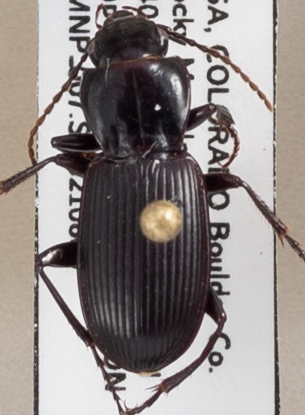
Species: Pterostichus protractus
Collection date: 2021-08-03
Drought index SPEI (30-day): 0.47
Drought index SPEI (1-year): -0.03
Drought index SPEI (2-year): -0.54